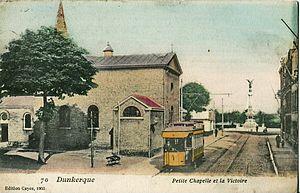
Carte postale éditée par Cayez, n°70
Le tramway de Dunkerque est un ancien réseau de transport exploité dans cette ville et sa banlieue à partir de 1880.